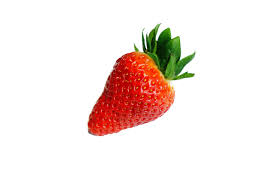
Label: Strawberry